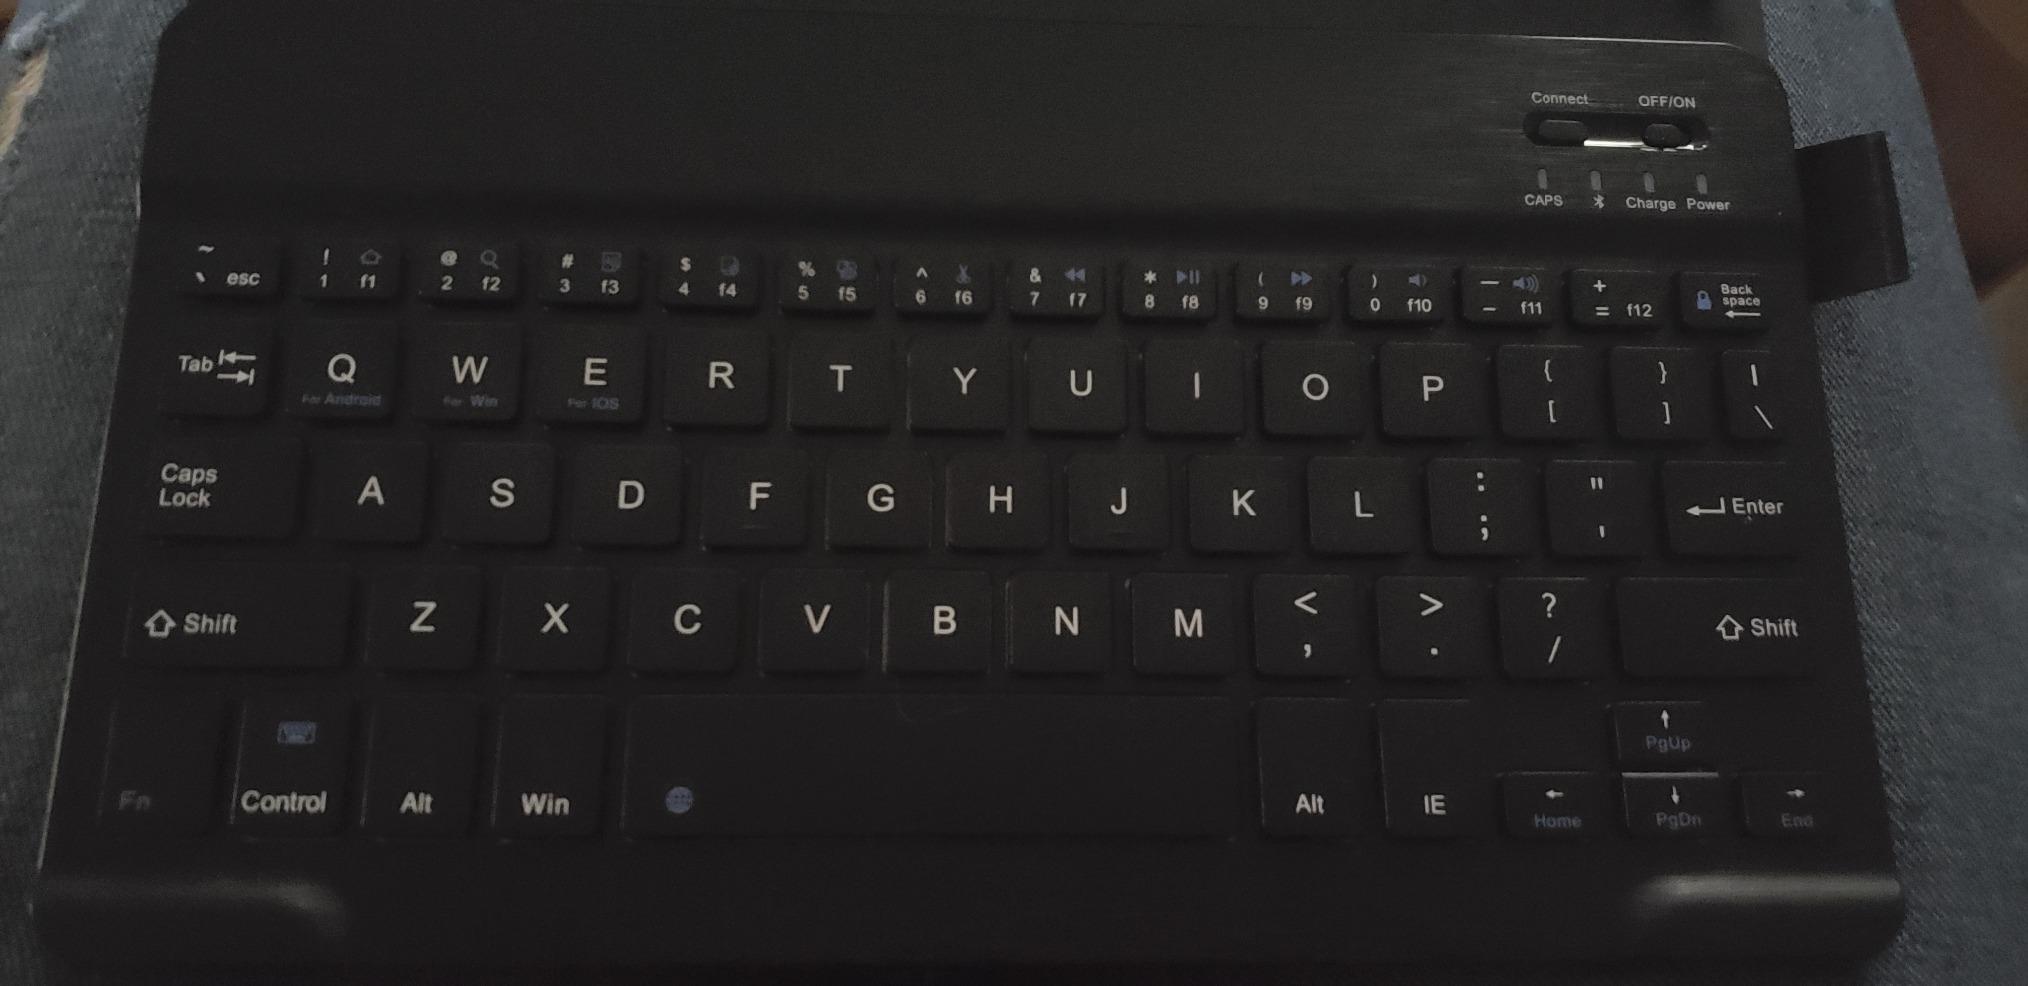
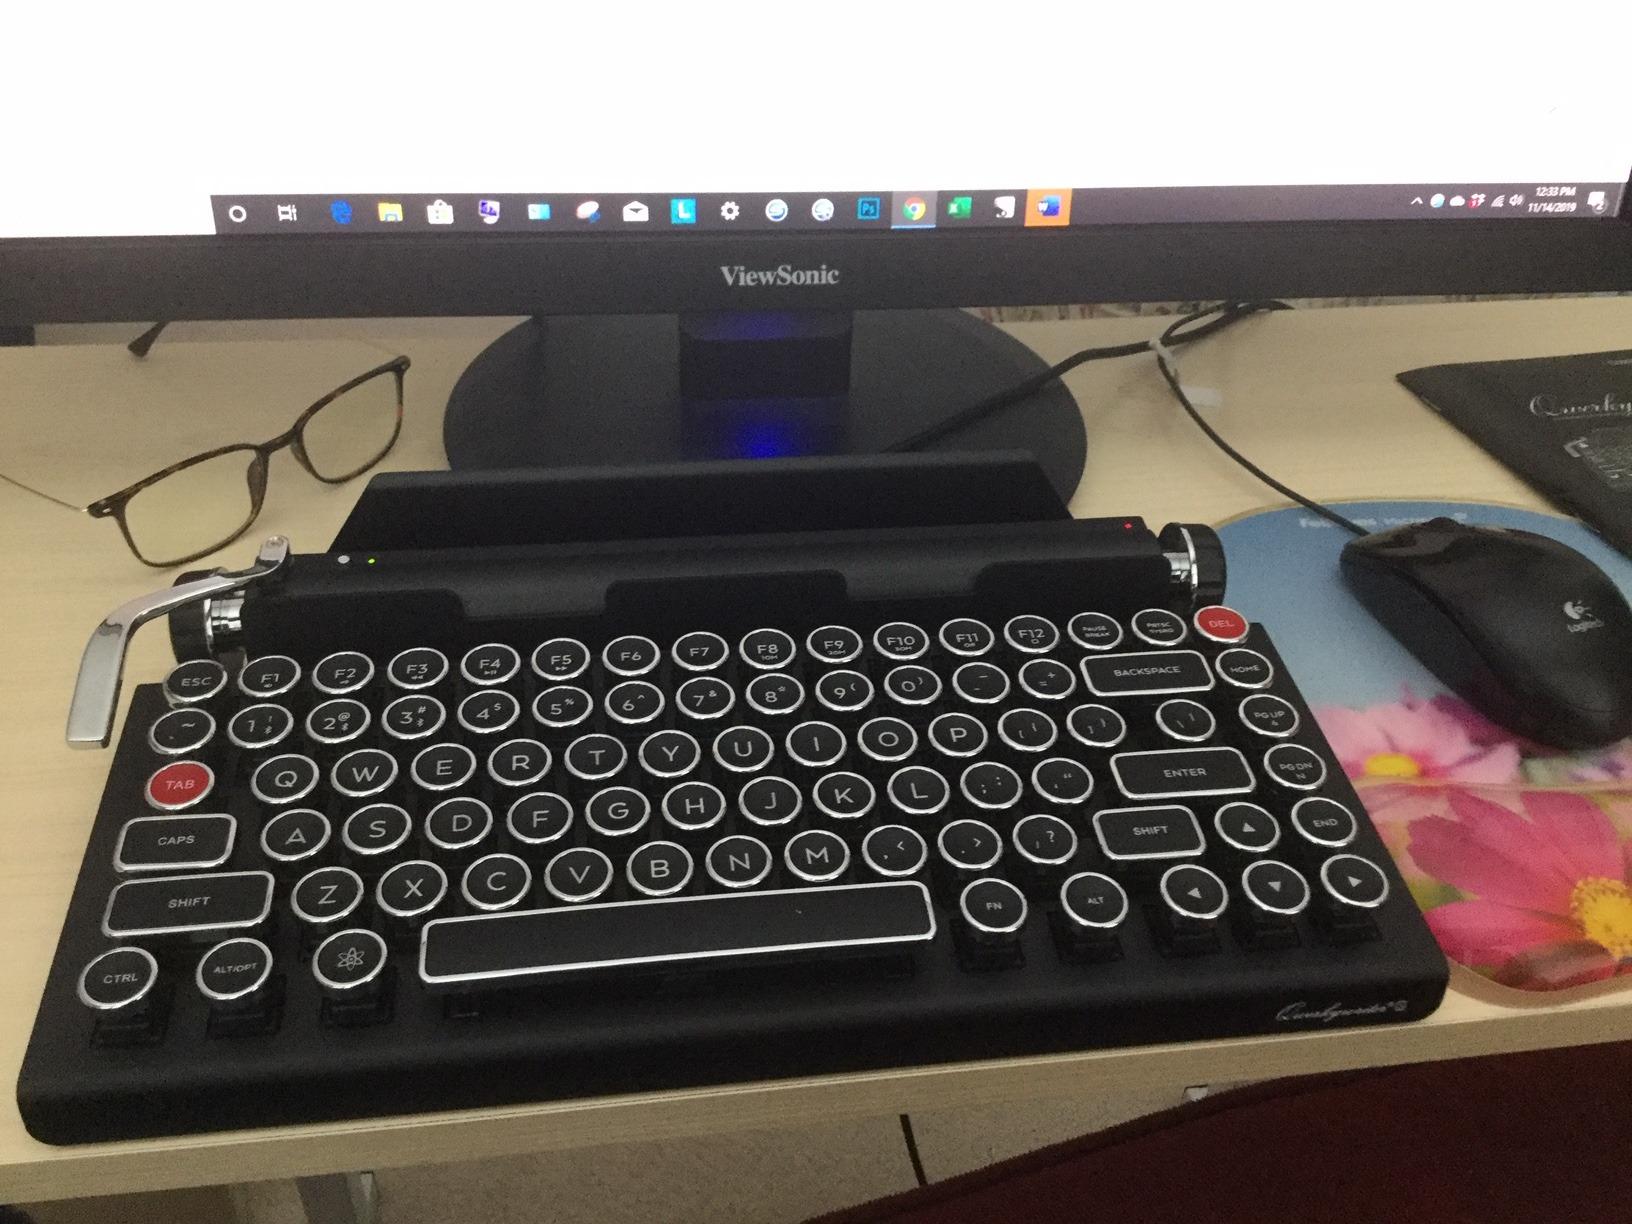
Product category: keyboard
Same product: no